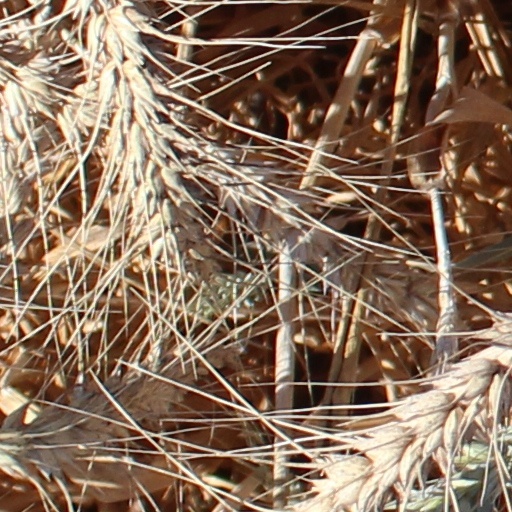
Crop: wheat